Cornelia Clarke

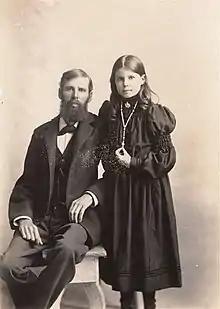
Cornelia Clarke and her father

Clarke first gained national attention for a series of photographs of her pet cats, Peter and Polly. She had dressed the cats in detailed miniature outfits, and posed them with miniature furniture she created. The series of photos was published in "County Life in America" magazine in 1911. The photos had been accompanied by captions that outlined a story of two kittens who grew up together, fell in love, married, started a family, and did adult-like chores. The photos were very popular and by 1912 Cornelia had started a collaboration with Elizabeth Hays Wilkinson. Wilkinson had already authored several children's books and the two worked together to turn the story into a book. Published by Doubleday and Co. in 1912, "Peter and Polly" is a 97-page book. The photographs by Clarke appear throughout in colorized version. Many glass slides of the Peter and Polly photos are held by the Drake Community Library in Grinnell, Iowa. In addition, the Grinnell Historical Museum has multiple artifacts related to Cornelia's life, including her camera and numerous cards made with her photos.